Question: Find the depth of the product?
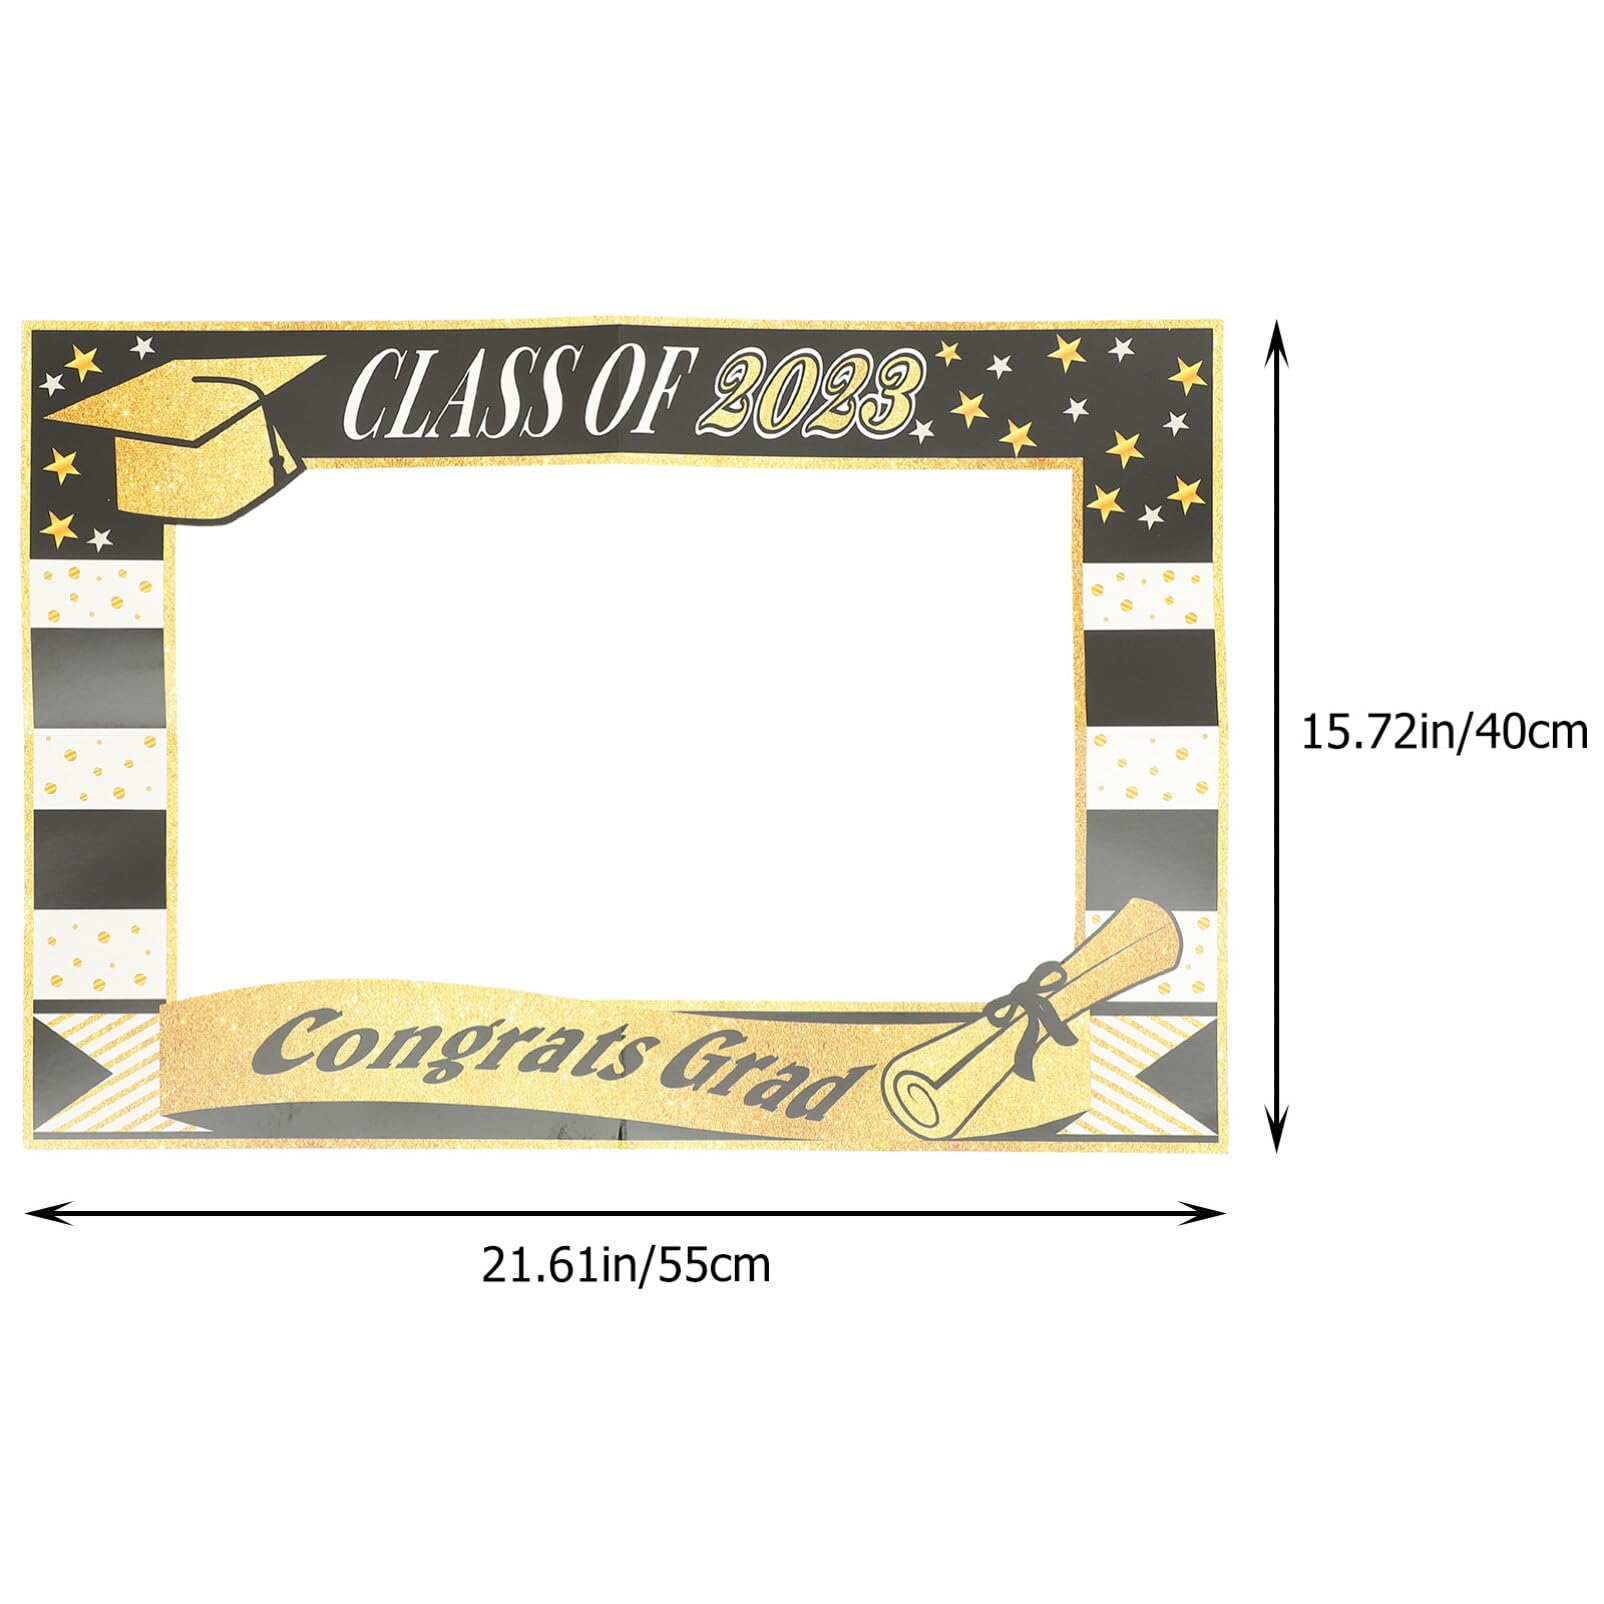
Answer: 55.0 centimetre